Tamara Bunke

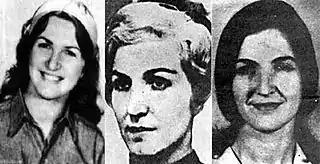
During her years working for the Cuban government (1961–1967), Bunke utilized various disguises. These included a Czech woman Marta Iriarte, Haydée González and Vittoria Pancini, an Italian citizen travelling in Europe.

In October 1964, Tamara Bunke, using the alias Laura Gutiérrez Bauer, arrived in Bolivia as an undercover agent in Che Guevara's final revolutionary campaign. Her mission was to infiltrate Bolivia’s political and military elite to gather intelligence on the country's power structures. Posing as a right-wing Argentine folklore expert, Bunke quickly gained access to high society in La Paz. She befriended high-ranking officials, including General Alfredo Ovando Candía, head of the Bolivian Army, and ultimately won the admiration of President René Barrientos, even accompanying him on a holiday to Peru.